Ciociaria

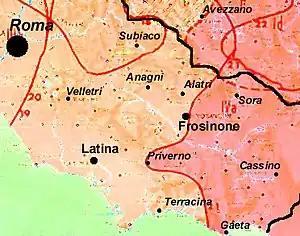

Even the local artisanal production, which has historical roots in the much older craftsmanship of Lazio, Campania and Abruzzo is often improperly associated by tourist organizations, promotional events or the press as part of this ""ciociara" tradition". Among the best known objects in the artisanal production of the areas south east of Rome that are arbitrarily associated to this recent term there are copper amphoras (called "conca"); wicker and "vinchio" (marshy grass that grows on the slopes of the Aurunci Mounts) woven in the shape of baskets; terracotta amphorae, called "cannate", terracotta jugs made in Aquino and Fiuggi; gold and coral jewellery produced in Alatri, Anagni, Fiuggi, Veroli; works in copper and wrought iron; embroideries, like the embroidered towels and tablecloths of Veroli and Boville Ernica and the religious vestments produced in Anagni.